Lilianfels, Katoomba

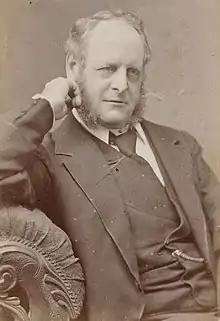
Sir Frederick Darley

Sir Frederick Matthew Darley who built Lilianfels was born in Ireland on 18 September 1830. He was the son of Henry Darley who was a part of the Irish Bar. Darley was educated at Dungannon College, County Tyrone, where his uncle, the Rev. John Darley (afterwards Bishop of Kilmore), was headmaster. He went to university and was called in the Bar in 1853.